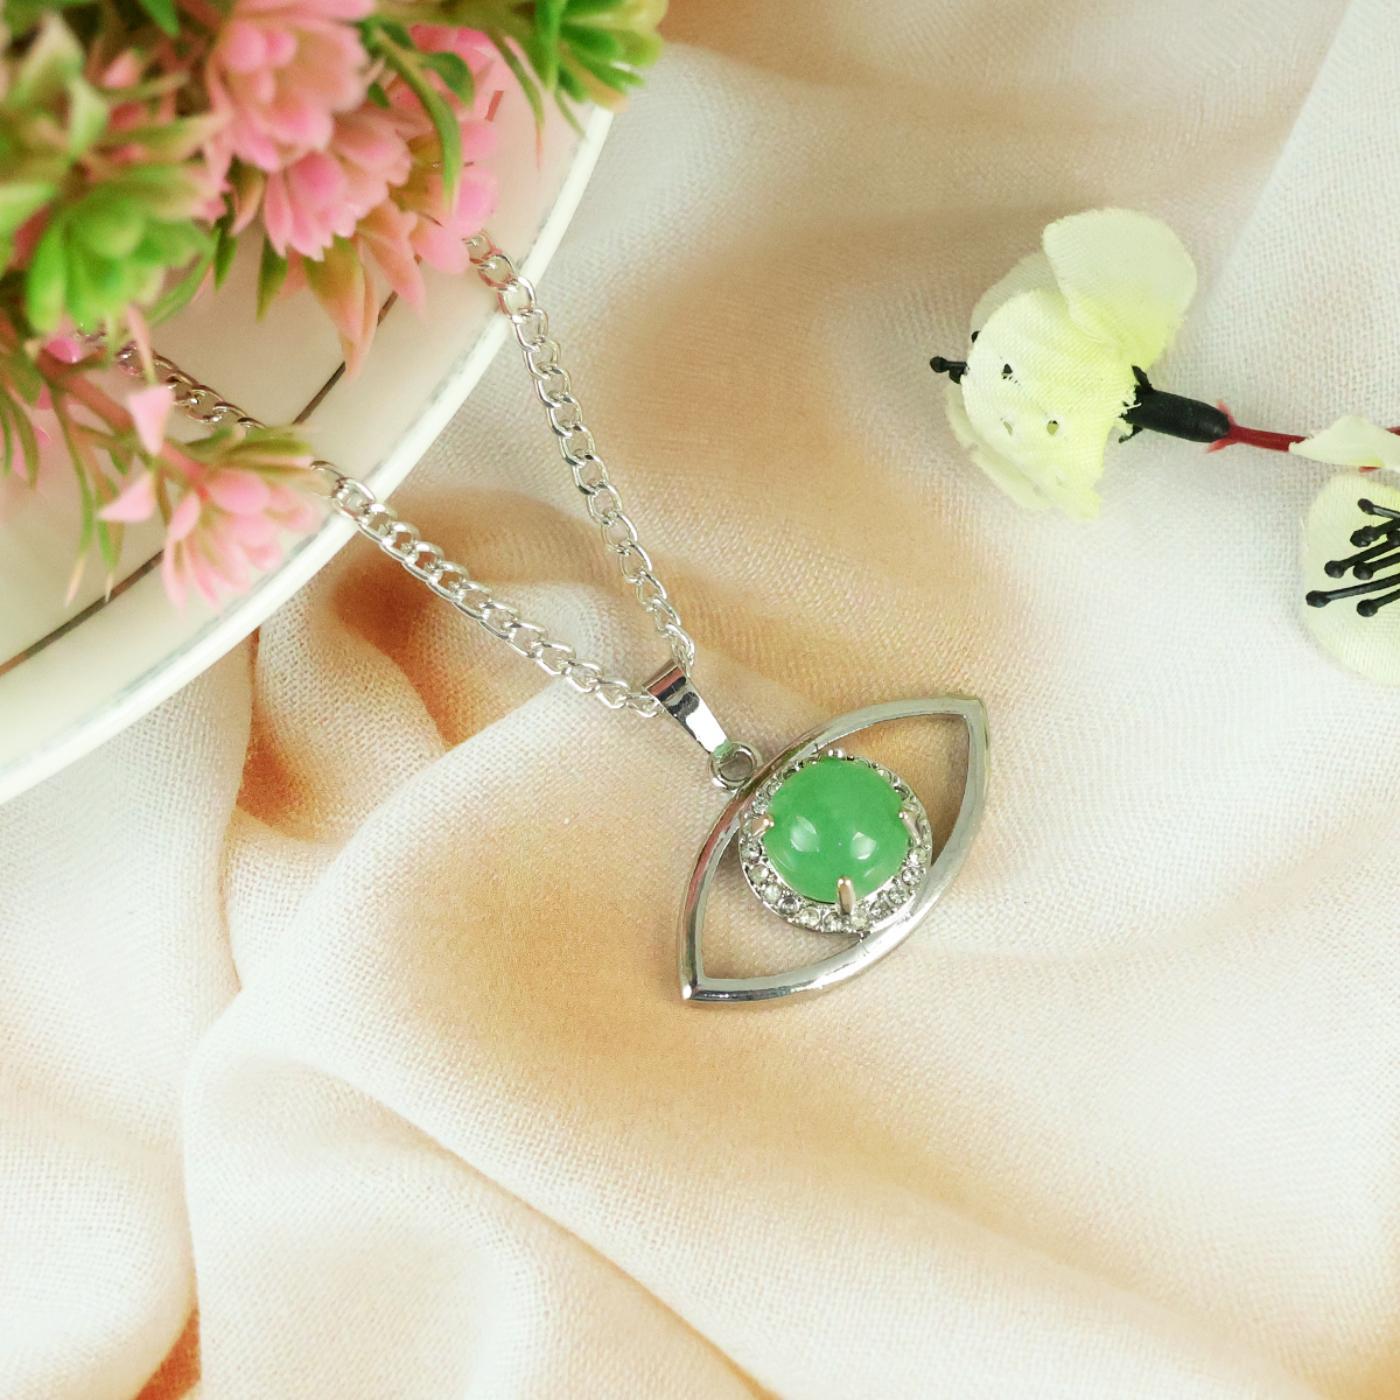
Reiki Crystal Products Green Jade Eye Shape Pendant With Chain For Reiki Healing And Crystal Healing
Type: Necklaces & Pendants
Brand: Reiki Crystal Products
Price: Rs. 349
Natural Crystal Stone Pendant | Height : 35-40 mm | Length - 15-20 mm Approx. Pendant Charged By Reiki Grand Master & Vastu Expert
Features: Natural Crystal Stone Pendant | Height : 35-40 mm | Length - 15-20 mm Approx. Pendant Charged By Reiki Grand Master & Vastu Expert,Natural Healing Stone Pendant for Reiki Healing, Crystal Healing, Numerology, Tarot, Astrology & Feng Shui,100% Authentic, Original and Natural Healing Crystal / Stone - small holes, crack marks on the surface or inside the stones are often visible,Material : Natural Healing Stones See Images & Product Description For Healing Properties /Advantages,Stylish Party-Daily-Office-Casual Wear Reiki Healing Stone Pendant / Locket for Men, Women, Boys, Girls. Best for Gifting & Personal Use.
Included: Pack of 1 X Green Jade Eye Shape Pendant